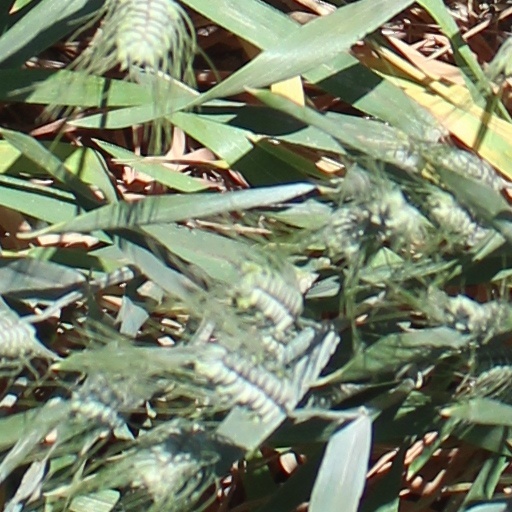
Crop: wheat